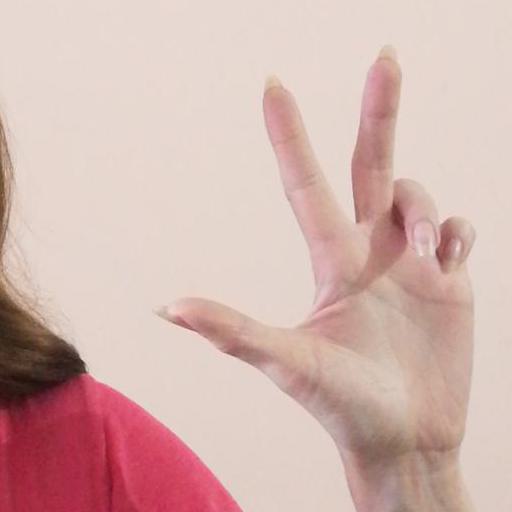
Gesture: three2